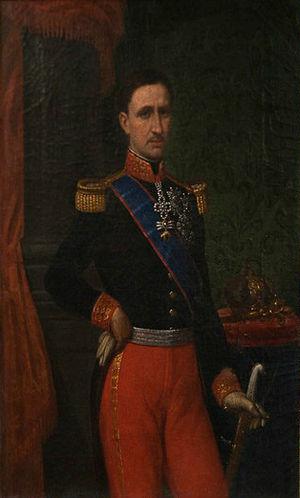
François II, né le 6 janvier 1836 à Naples et mort le 27 décembre 1894 à Arco, en Autriche-Hongrie, est le dernier roi du royaume des Deux-Siciles, entre 1859 et 1861, avant l'unification italienne et la création du royaume d'Italie. Destitué de son titre après l'invasion de son royaume par les troupes de Garibaldi, il mène avec son épouse, Marie-Sophie en Bavière, la résistance face à l'envahisseur depuis Gaète.
Le royaume des Deux-Siciles est un État souverain d'Europe du Sud qui a existé de 1816, année de l'unification du royaume de Sicile et du royaume de Naples, jusqu'en 1861, année de l'annexion des Deux-Siciles au jeune royaume d'Italie à la suite de l'expédition des Mille et de la deuxième guerre d'indépendance. Gouverné par quatre rois de la dynastie des Bourbons-Siciles, il s'étendait sur l'Italie du Sud et la Sicile.